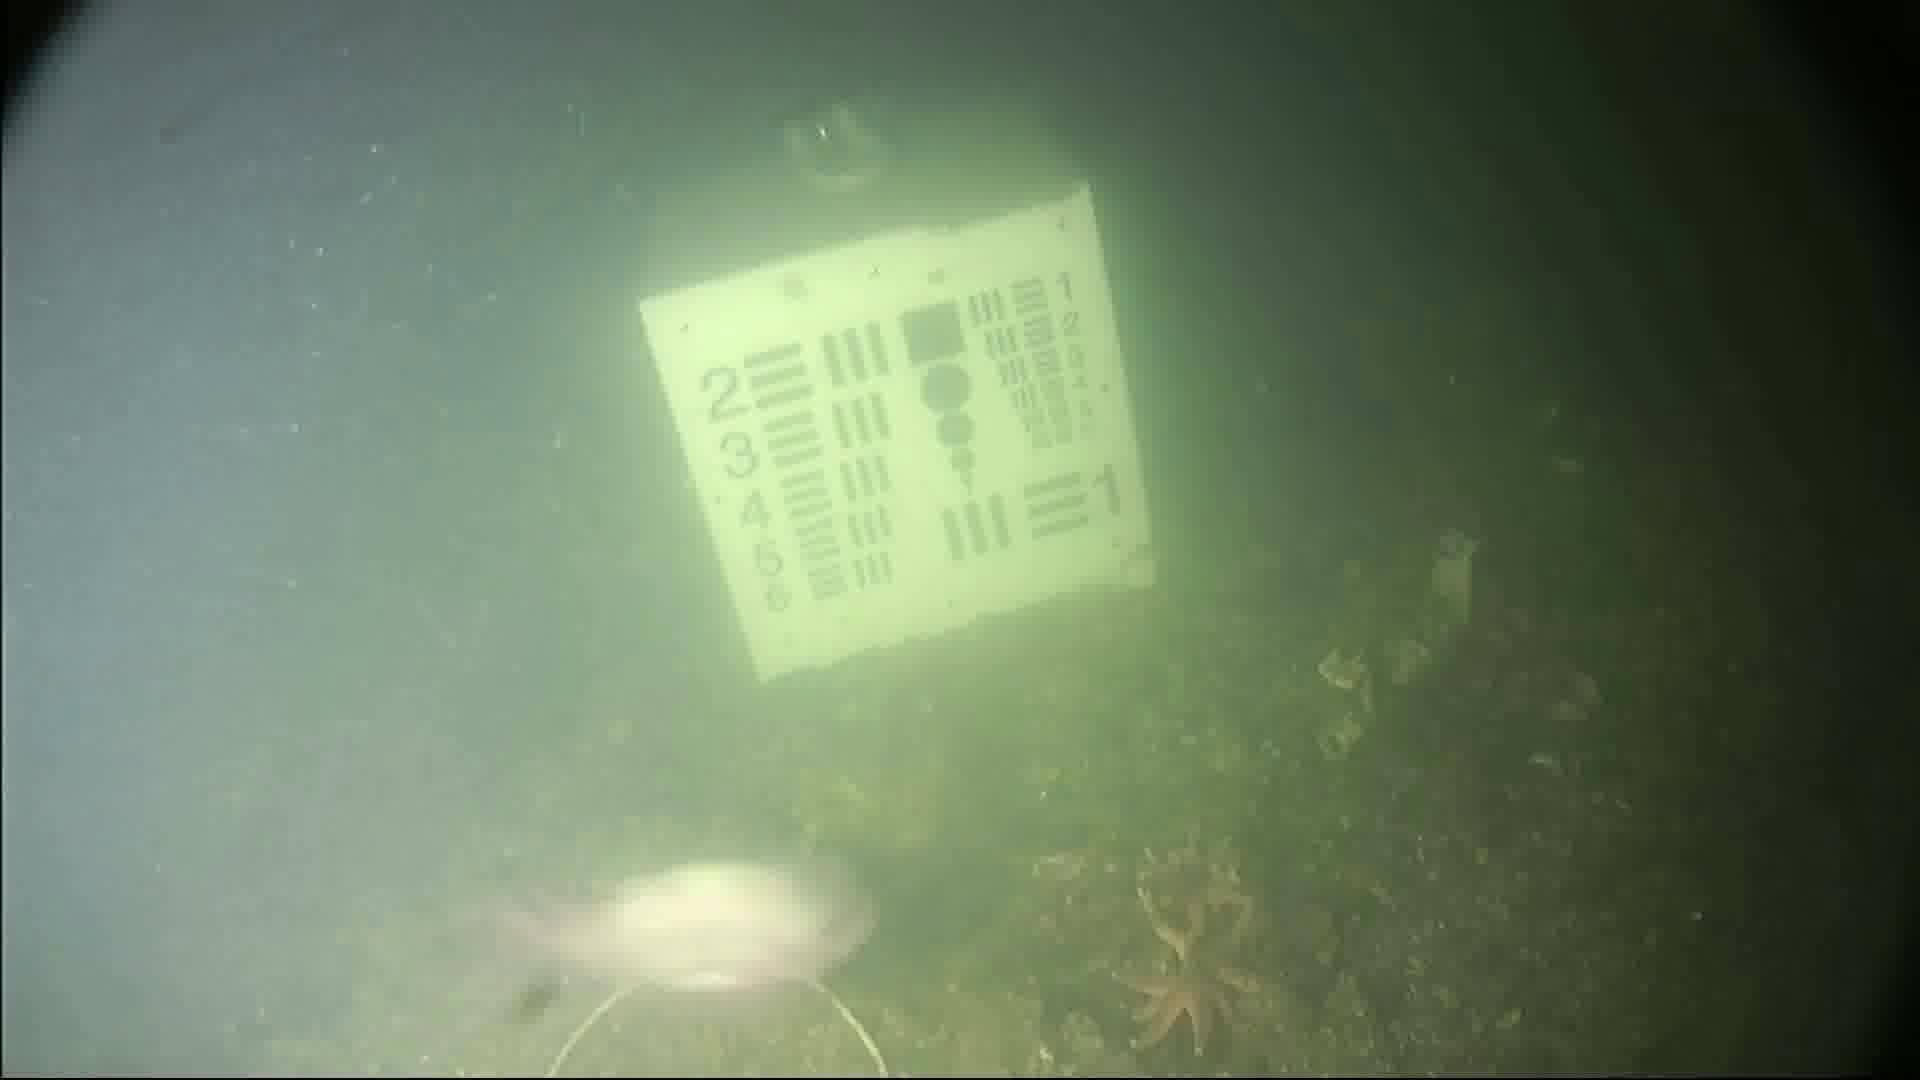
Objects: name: starfish
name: fish